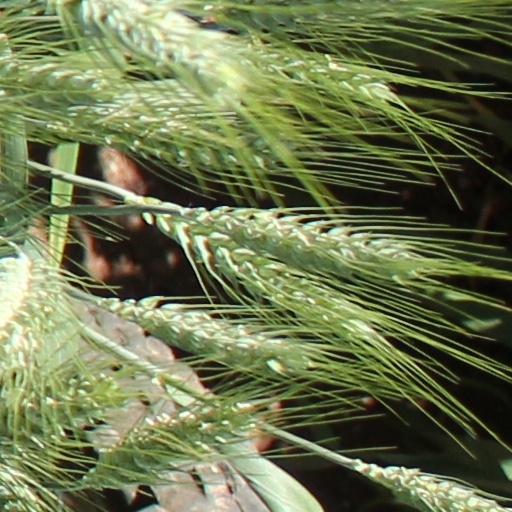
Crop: wheat